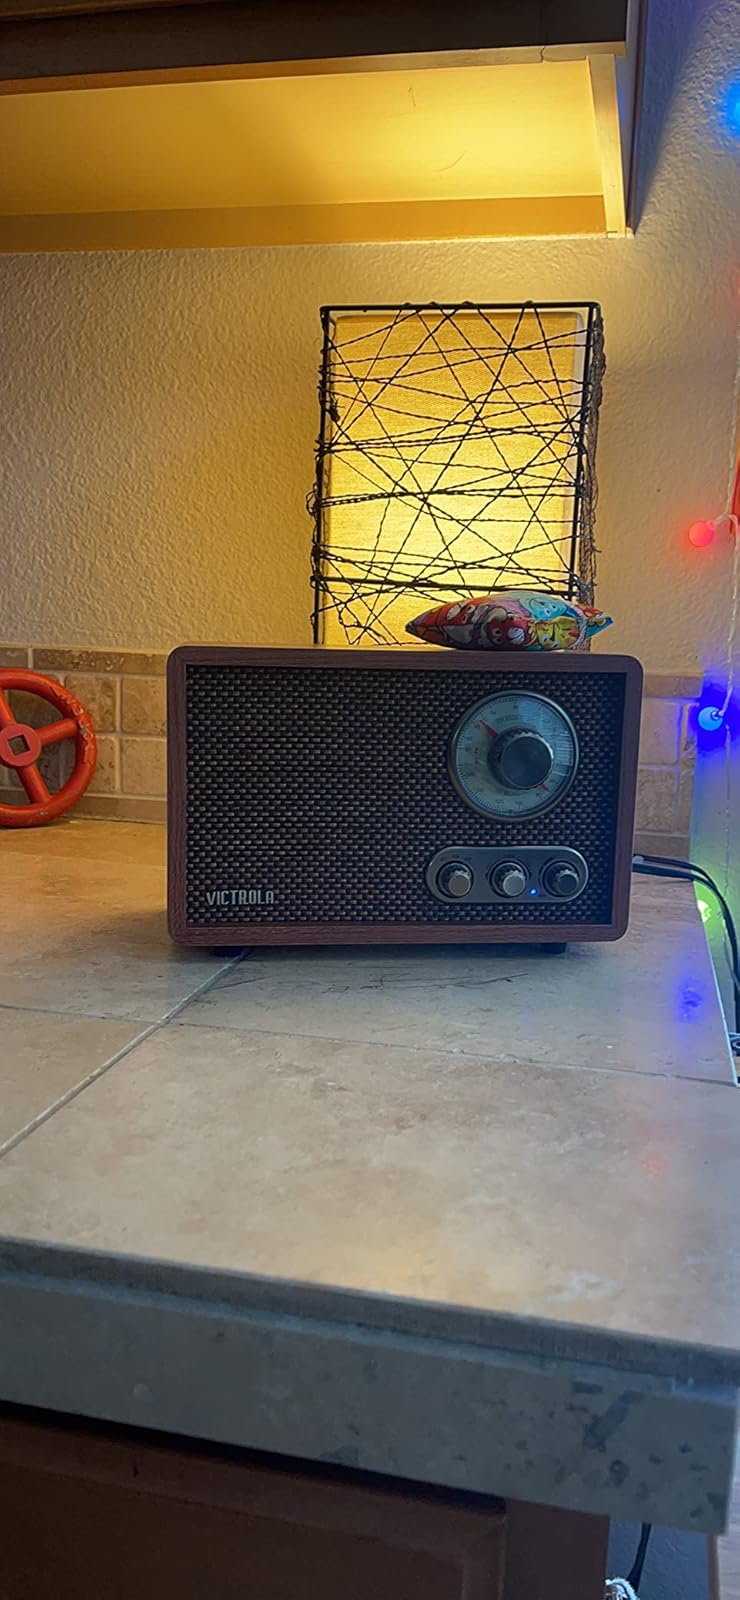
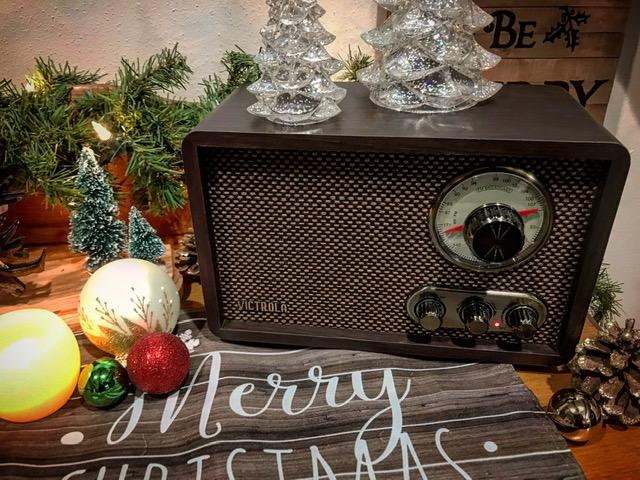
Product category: radio
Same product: no